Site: brandenburg
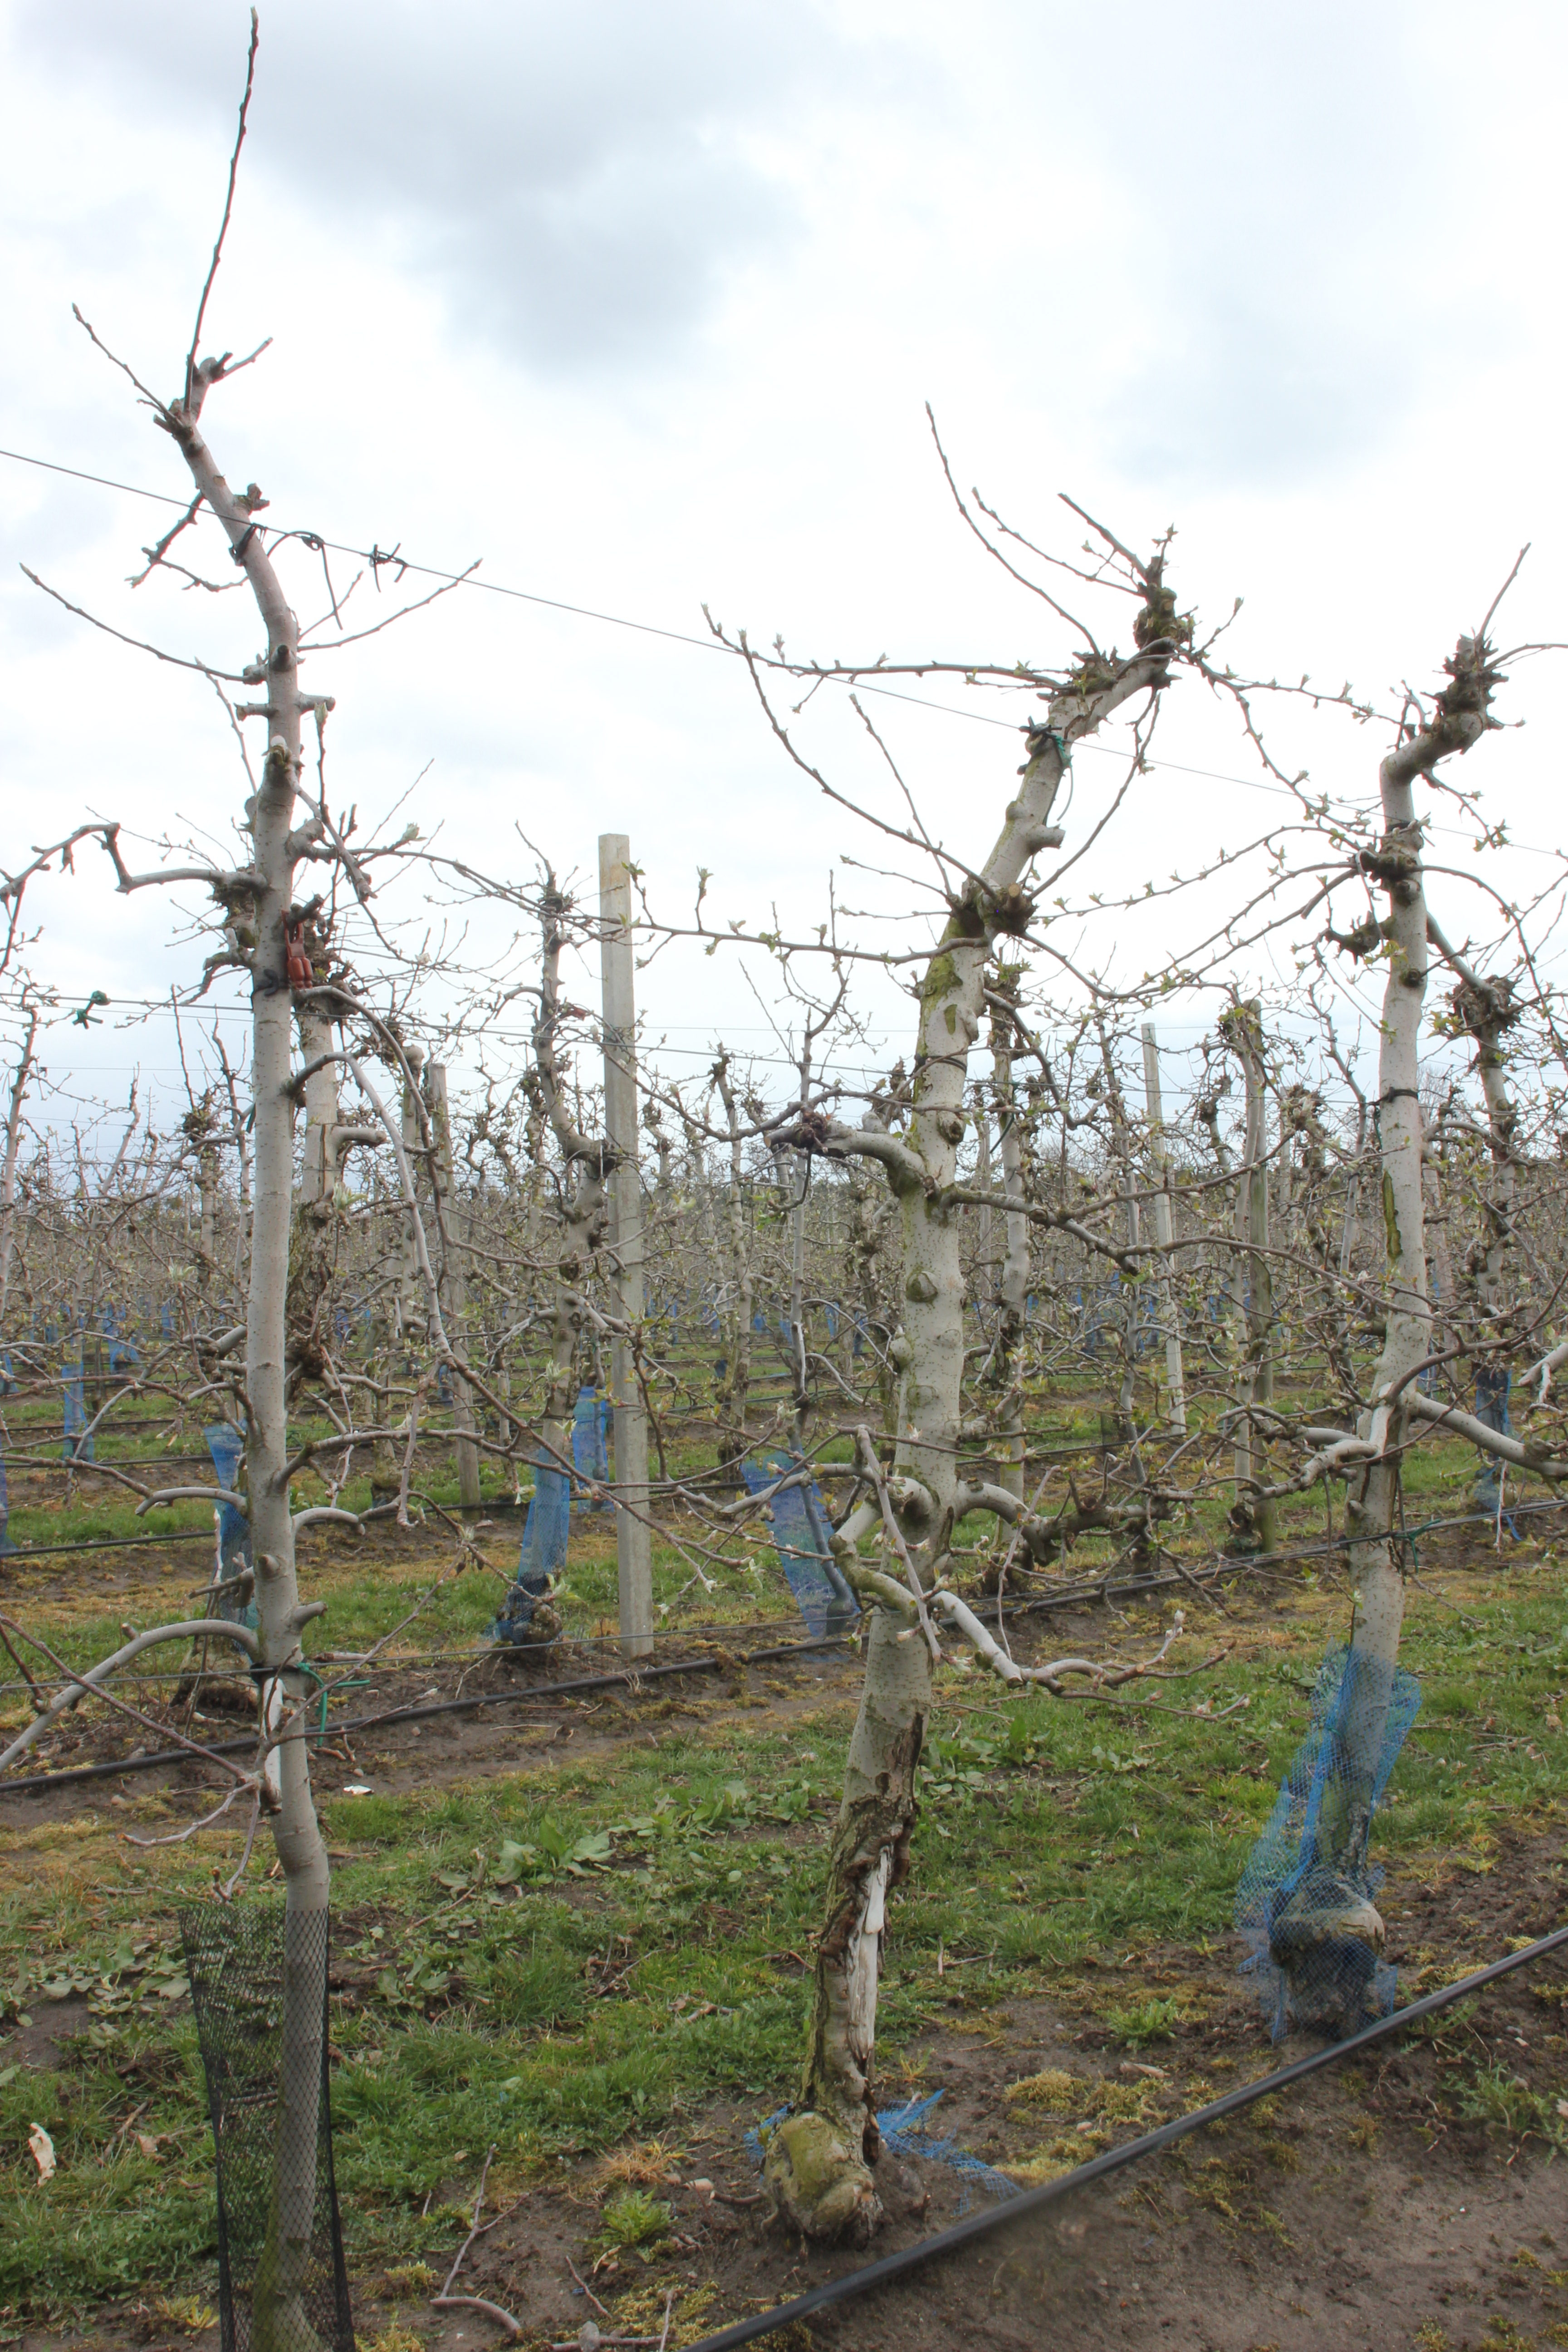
Growth stage (BBCH 55): Inflorescence emergence